Los Angeles High School

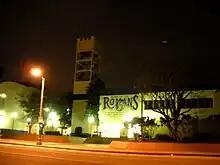
LAHS at night in 2009

In 1917, the school moved to its current location on Olympic Boulevard, and Rimpau, with 1,937 students. An edifice was erected that became an international cultural landmark for the famed school. To insure a permanently beautiful vista for their contemplation, and to honor classmates who had fallen in World War I, the students purchased the land across the street for the creation of a tree-filled memorial park.